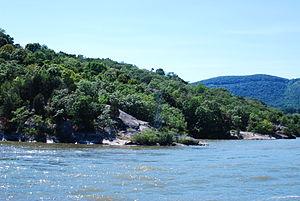
Le phare de West Point, connu également comme Gee's Point Light, est un phare actif situé sur le fleuve Hudson, sur le terrain de l'Académie militaire de West Point à West Point, dans le Comté d'Orange.